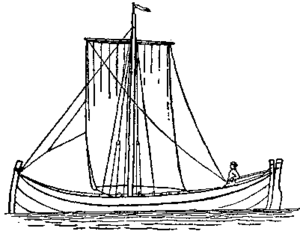
Un harenguier est un type de bateau de pêche. Ils ont été conçus pour pêcher des harengs dans un long filet dérivant. La pêche au hareng avec des harenguiers a une longue histoire aux Pays-Bas et dans de nombreux ports de pêche britanniques, en particulier dans les ports écossais de la côte orientale.